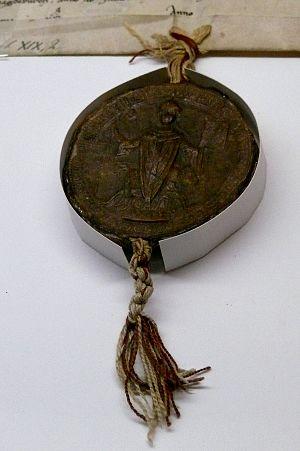
Albert de Käfernburg est un prélat allemand du Moyen Âge. Il est le dix-huitième archevêque de Magdebourg. Il appartient à la famille des comtes de Kevernburg, originaires de Thuringe, étant le fils de Gunther III de Käfernburg et de son épouse née comtesse Agnès de Sarrebruck.